Lime Rock, Connecticut

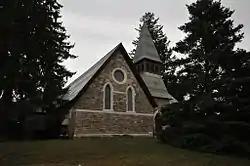

Lime Rock is a village and historic district (listed as Lime Rock Historic District) in the town of Salisbury, Connecticut, United States, situated on the Salmon Kill. The village center and the historic district are substantially similar. The surrounding area is also generally referred to as Lime Rock.